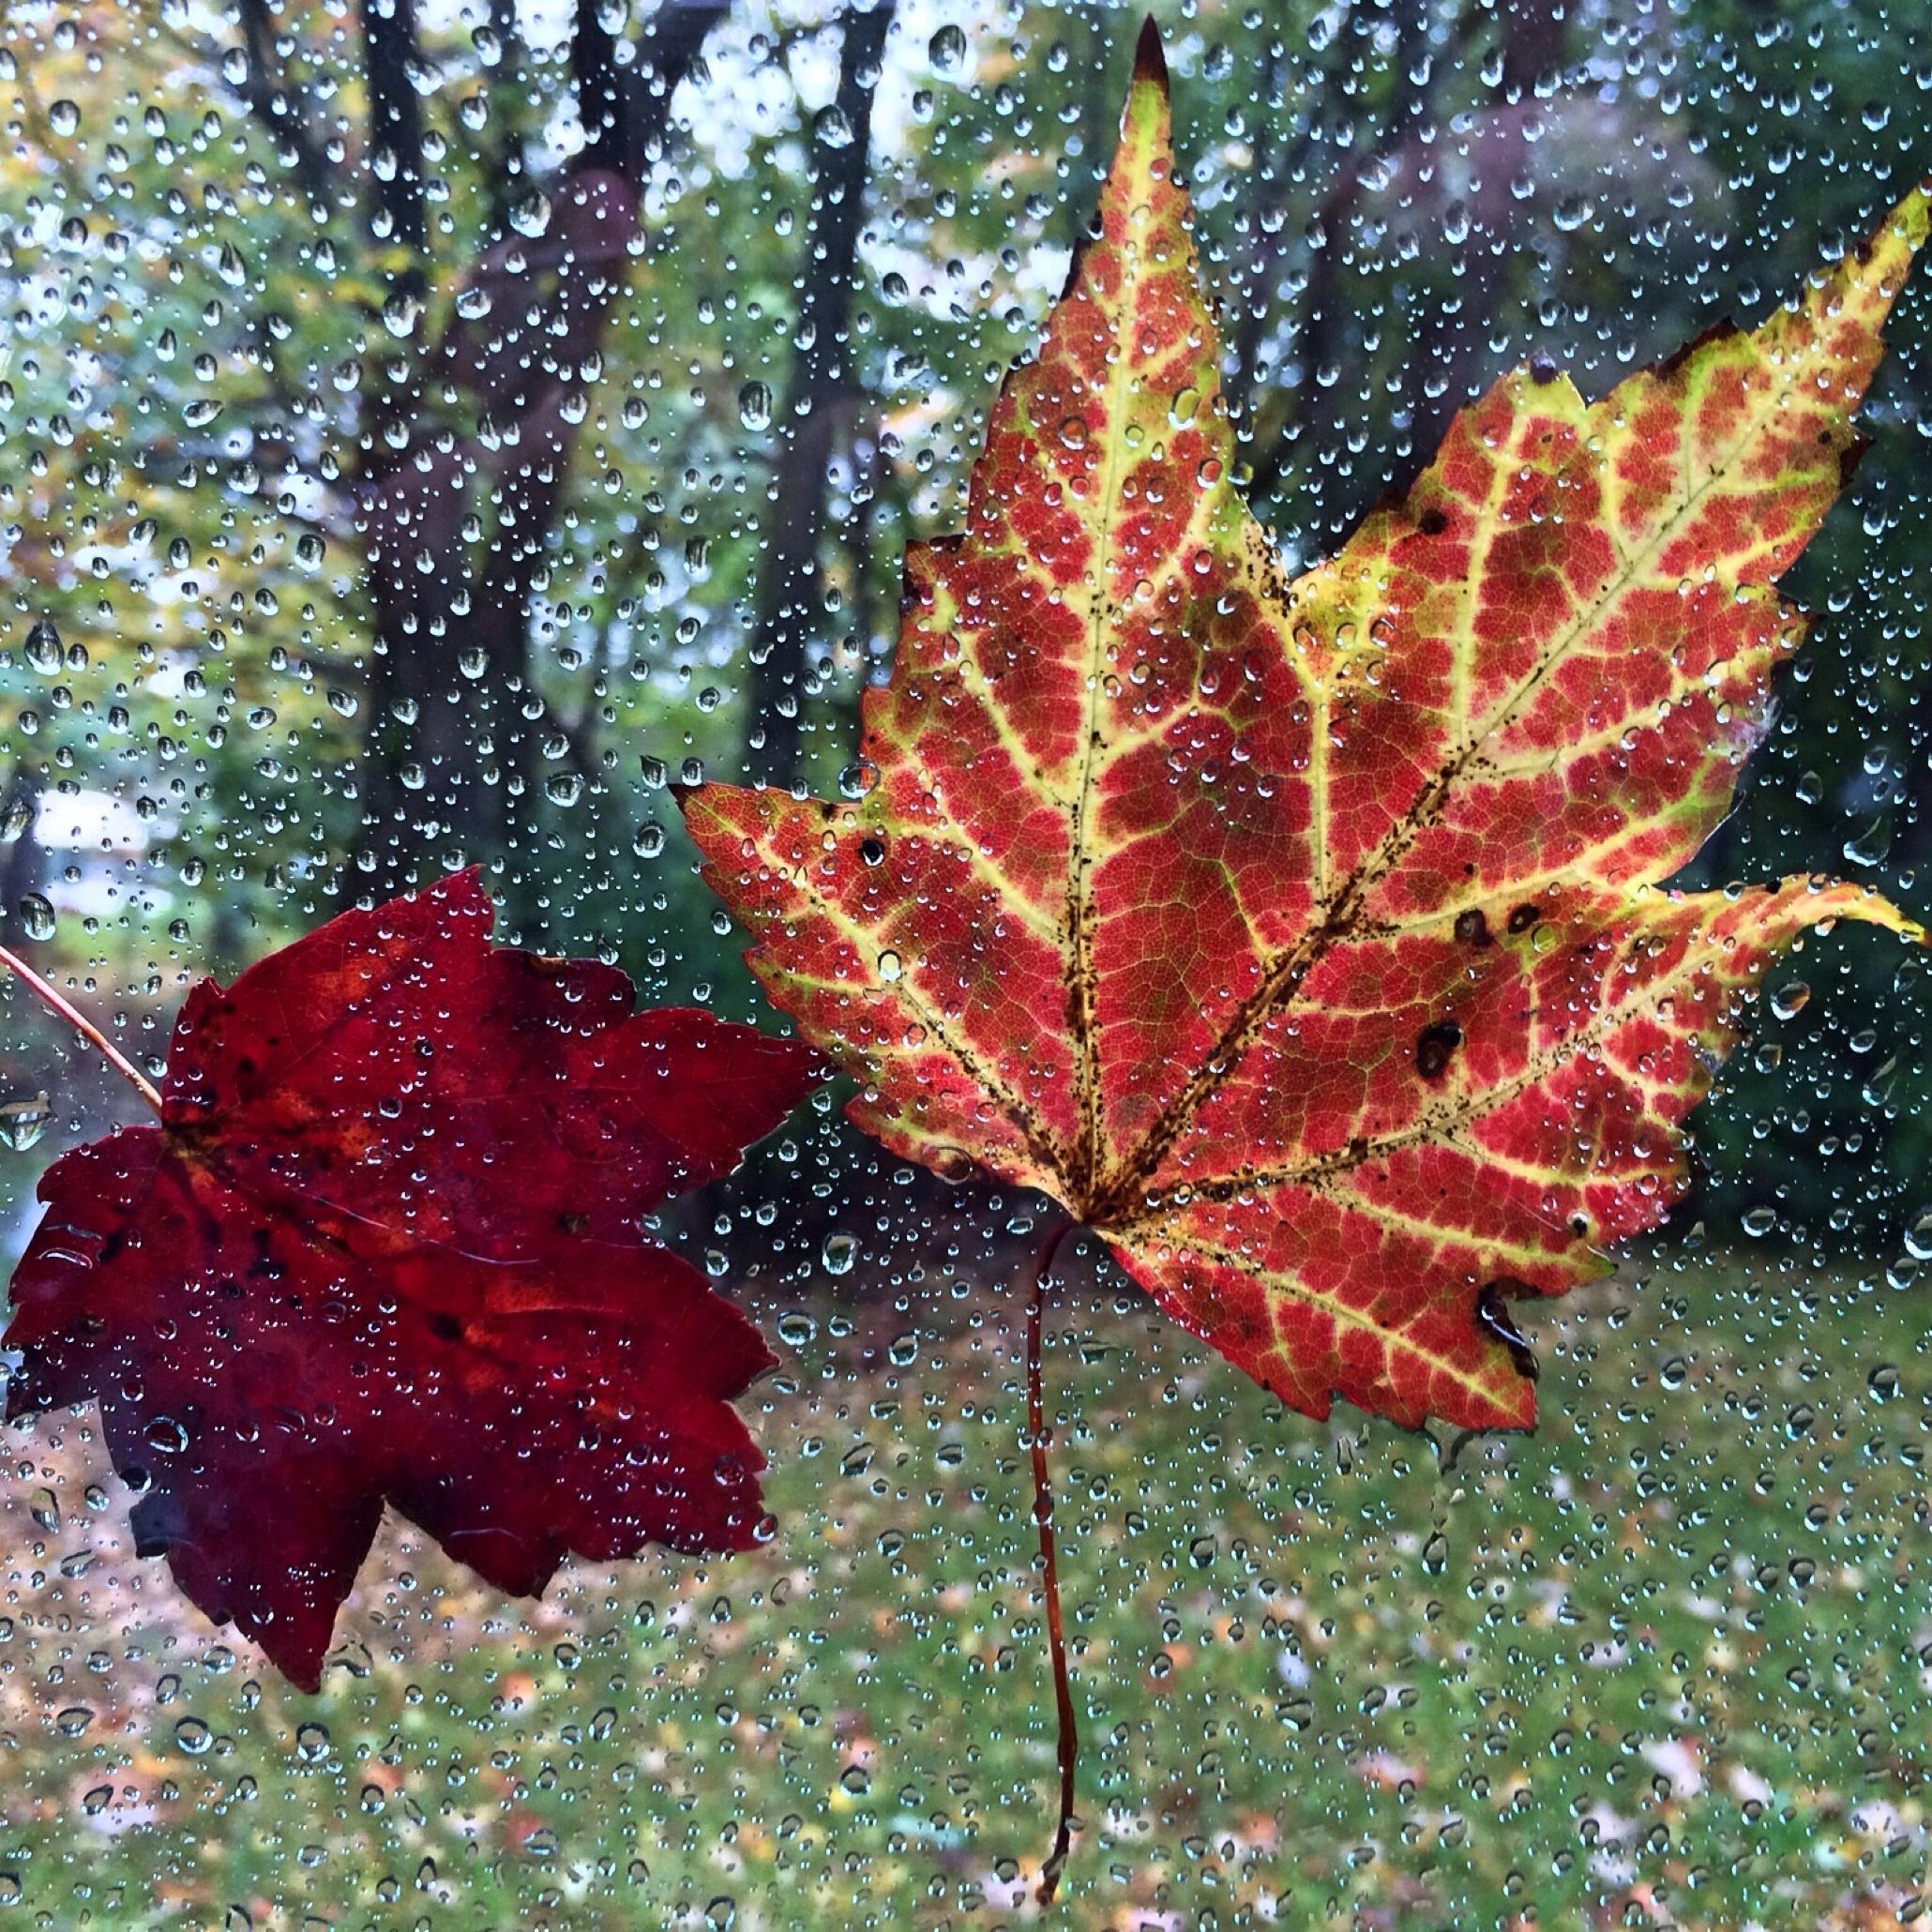
tree, nature, branch, plant, leaf, fall, flower, frost, color, autumn, botany, flora, season, maple tree, maple leaf, leaves, shrub, deciduous, flowering plant, woody plant, land plant